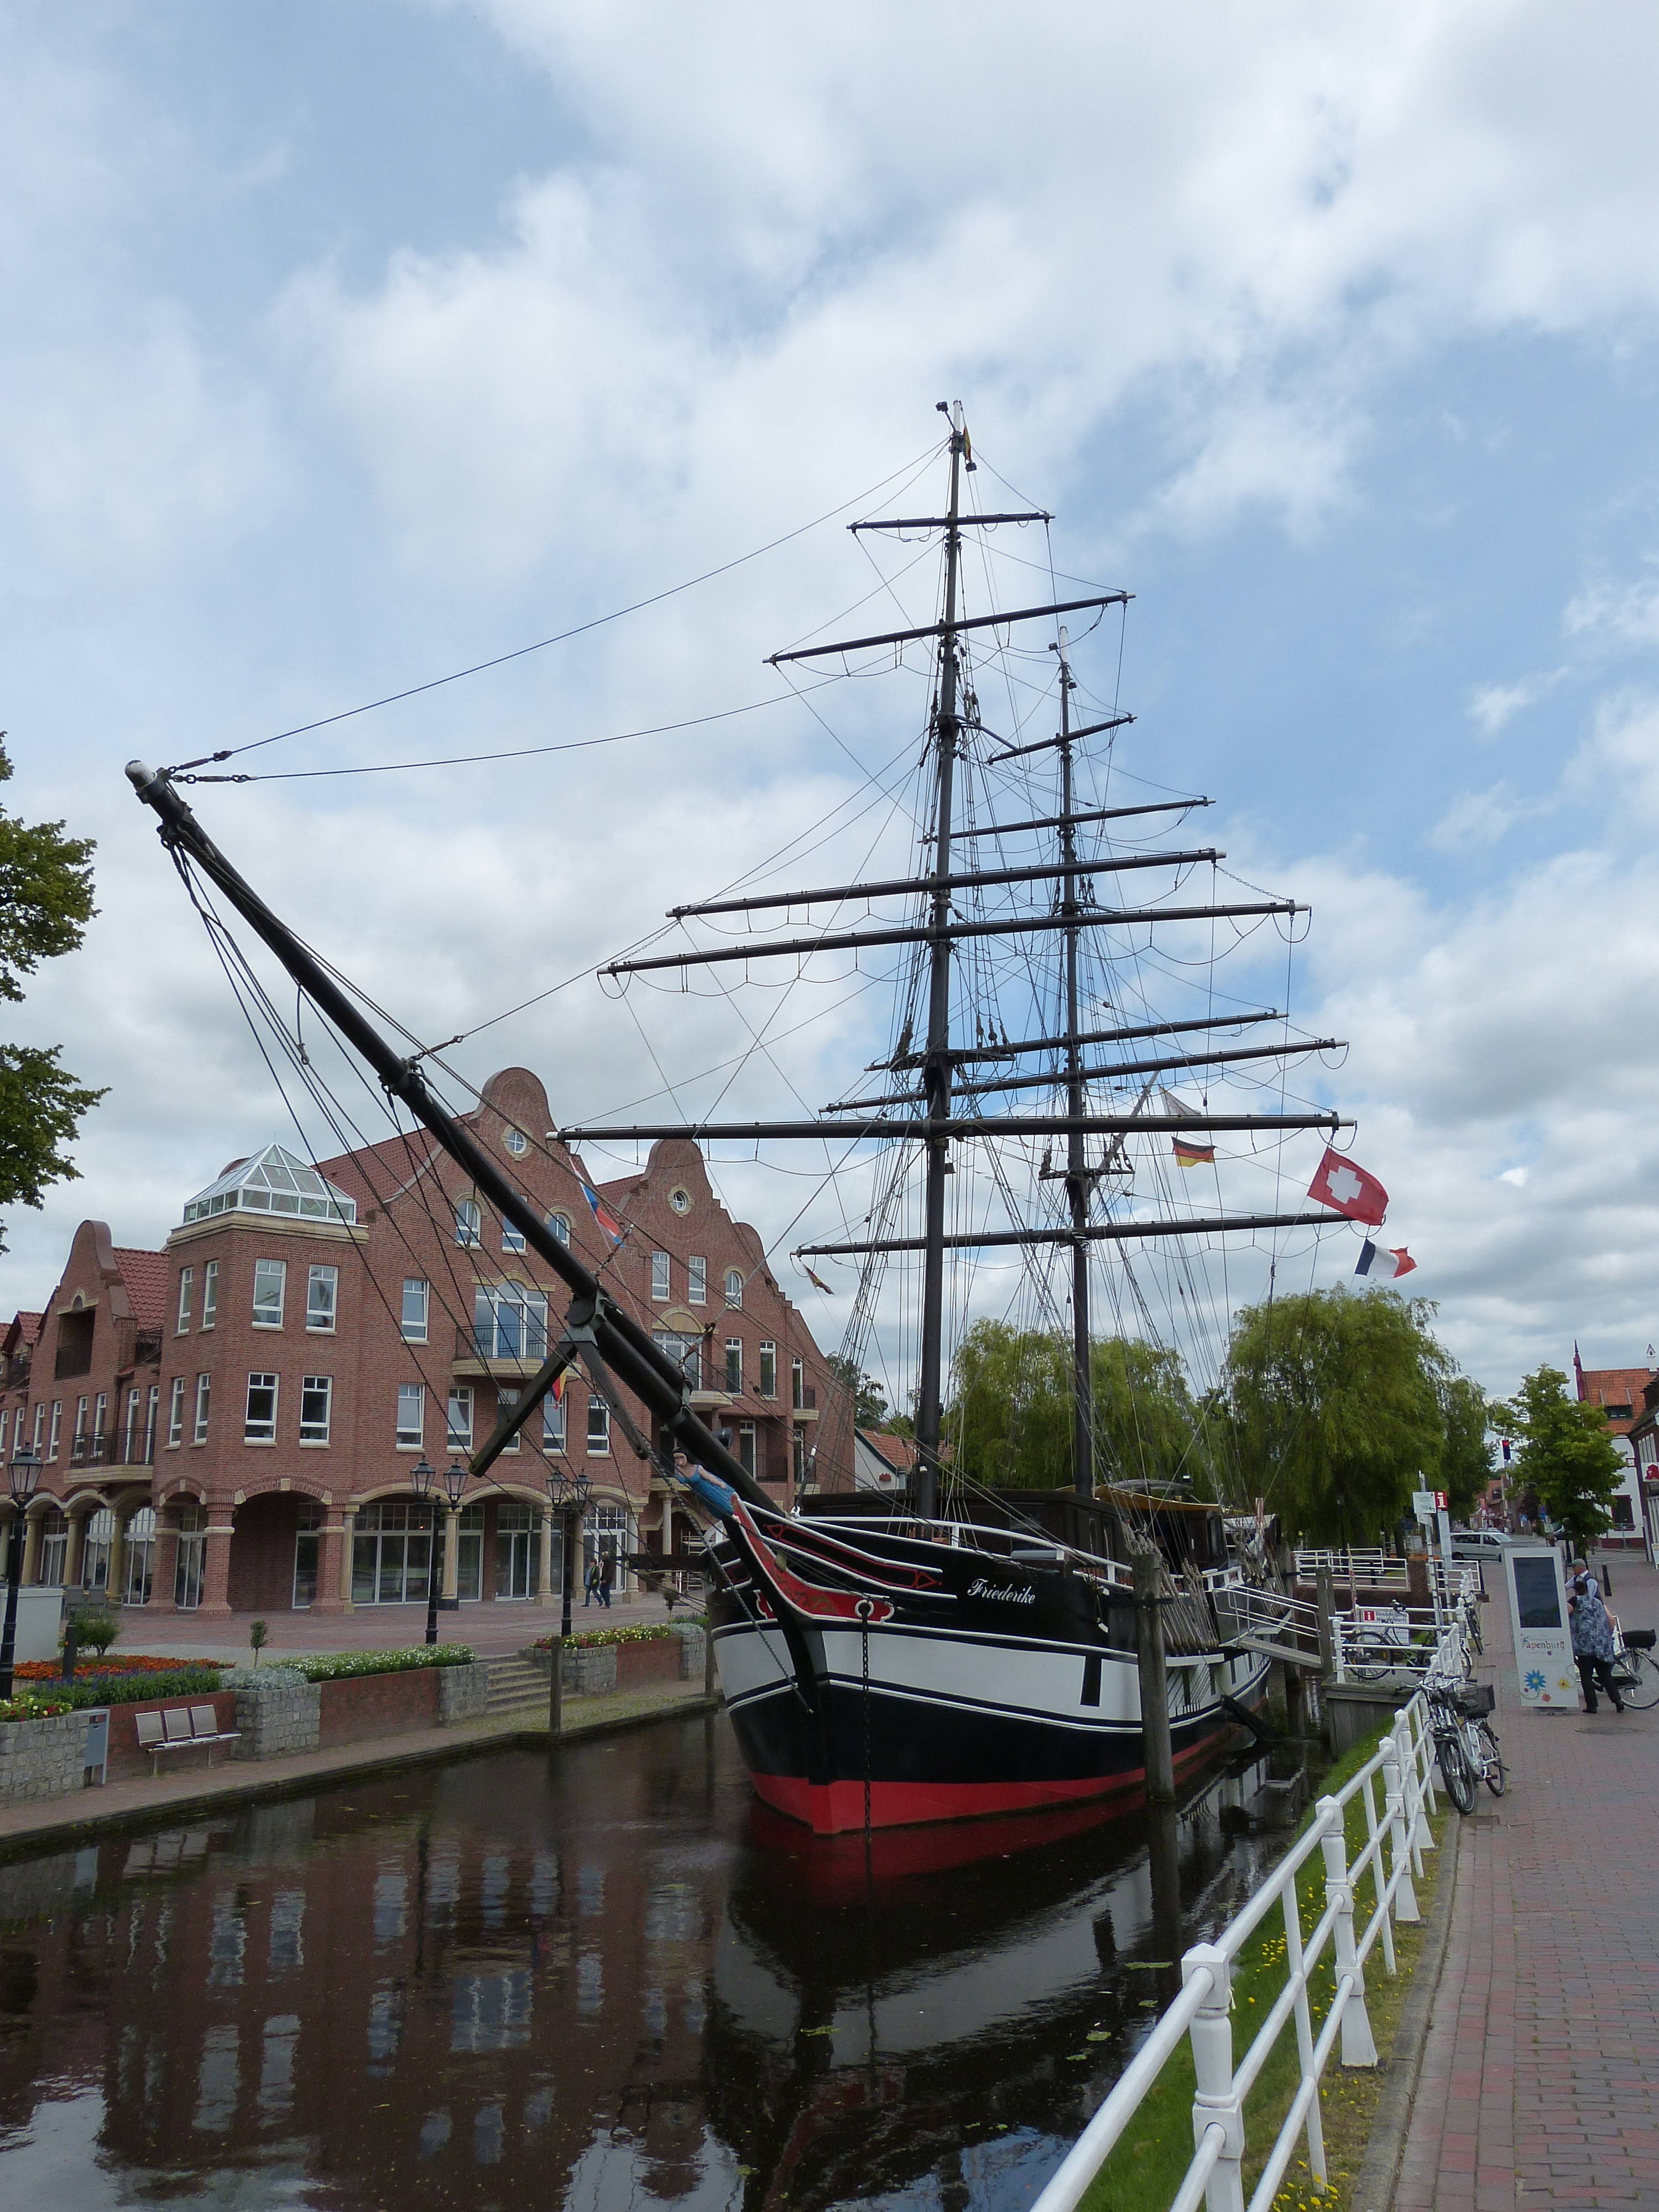
boat, ship, vehicle, mast, harbor, waterway, channel, sailing vessel, watercraft, historically, sailing ship, town hall, lower saxony, tall ship, galleon, papenburg germany